Lebanon

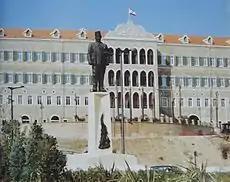
Grand Serail from Riad El Solh Square, Beirut

In December 2015, the Lebanese government signed an agreement with Chinook Industrial Mining, part owned by Chinook Sciences, to export over 100,000 tons of untreated waste from Beirut and the surrounding area. The waste had accumulated in temporary locations following the government closure of the county's largest land fill site five months earlier. The contract was jointly signed with Howa International which has offices in the Netherlands and Germany. The contract is reported to cost $212 per ton. The waste, which is compacted and infectious, would have to be sorted and was estimated to be enough to fill 2,000 containers. Initial reports that the waste was to be exported to Sierra Leone have been denied by diplomats.